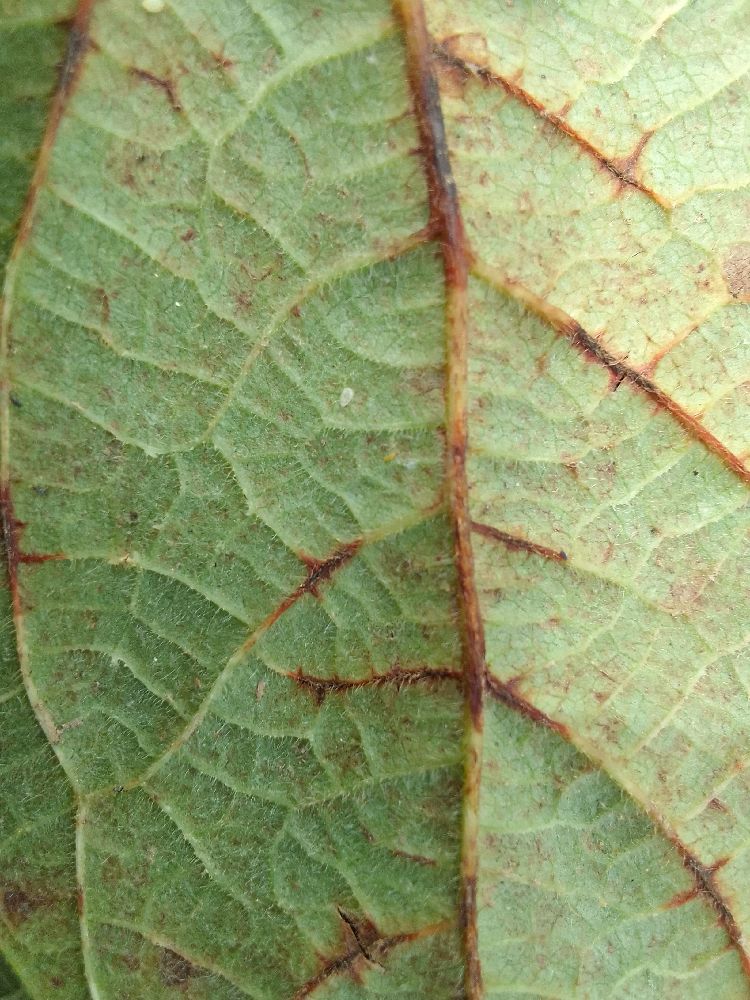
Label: anthracnose